Army of the Socialist Republic of Romania

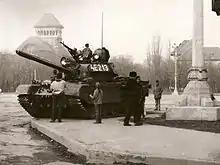
A TR-85 tank in Bucharest during the Romanian Revolution of 1989.

In the early 1990s, the equipment for major units were scrapped due to age and the cost of maintenance.